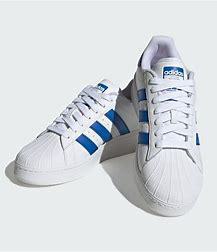
Brand: Adidas
Model: Superstar XLG